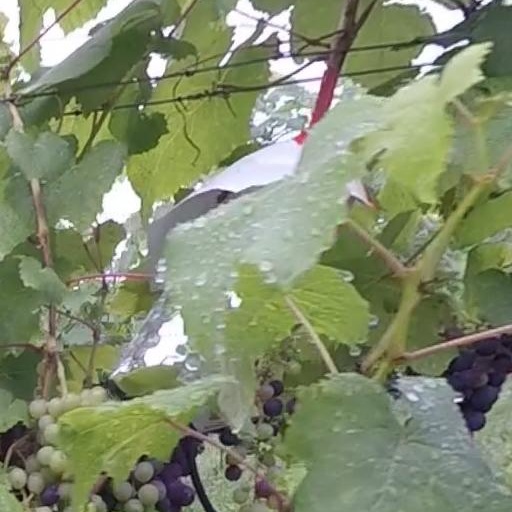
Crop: grape